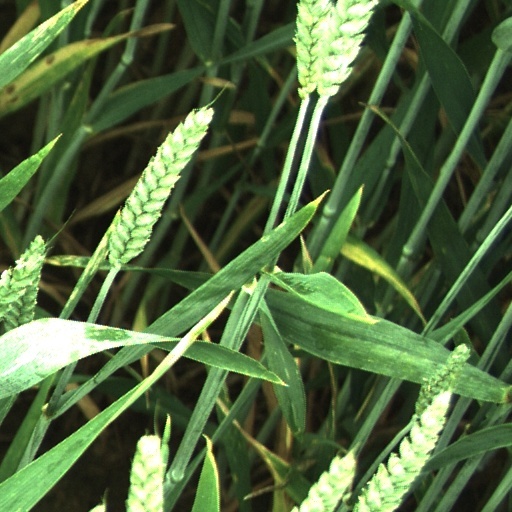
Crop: wheat